Vandal Sardinia

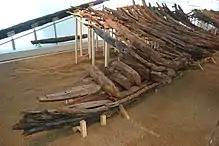
Roman ship burned during the Vandal raid at the port of Olbia in 455 AD circa

During these campaigns, Olbia, one of the most prosperous Sardinian cities, was violently attacked by sea and its port destroyed. In some buildings of the city, clear signs of destruction and fragments of collapsed frescoes have been discovered. Interesting is also the discovery of a Visigothic spearhead in a tube, perhaps used during the looting.